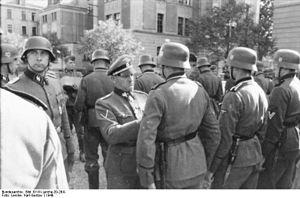
La caserne Serret est une caserne construite pendant l’annexion allemande en Lorraine. Elle est située avenue de la Libération à Châtel-Saint-Germain.